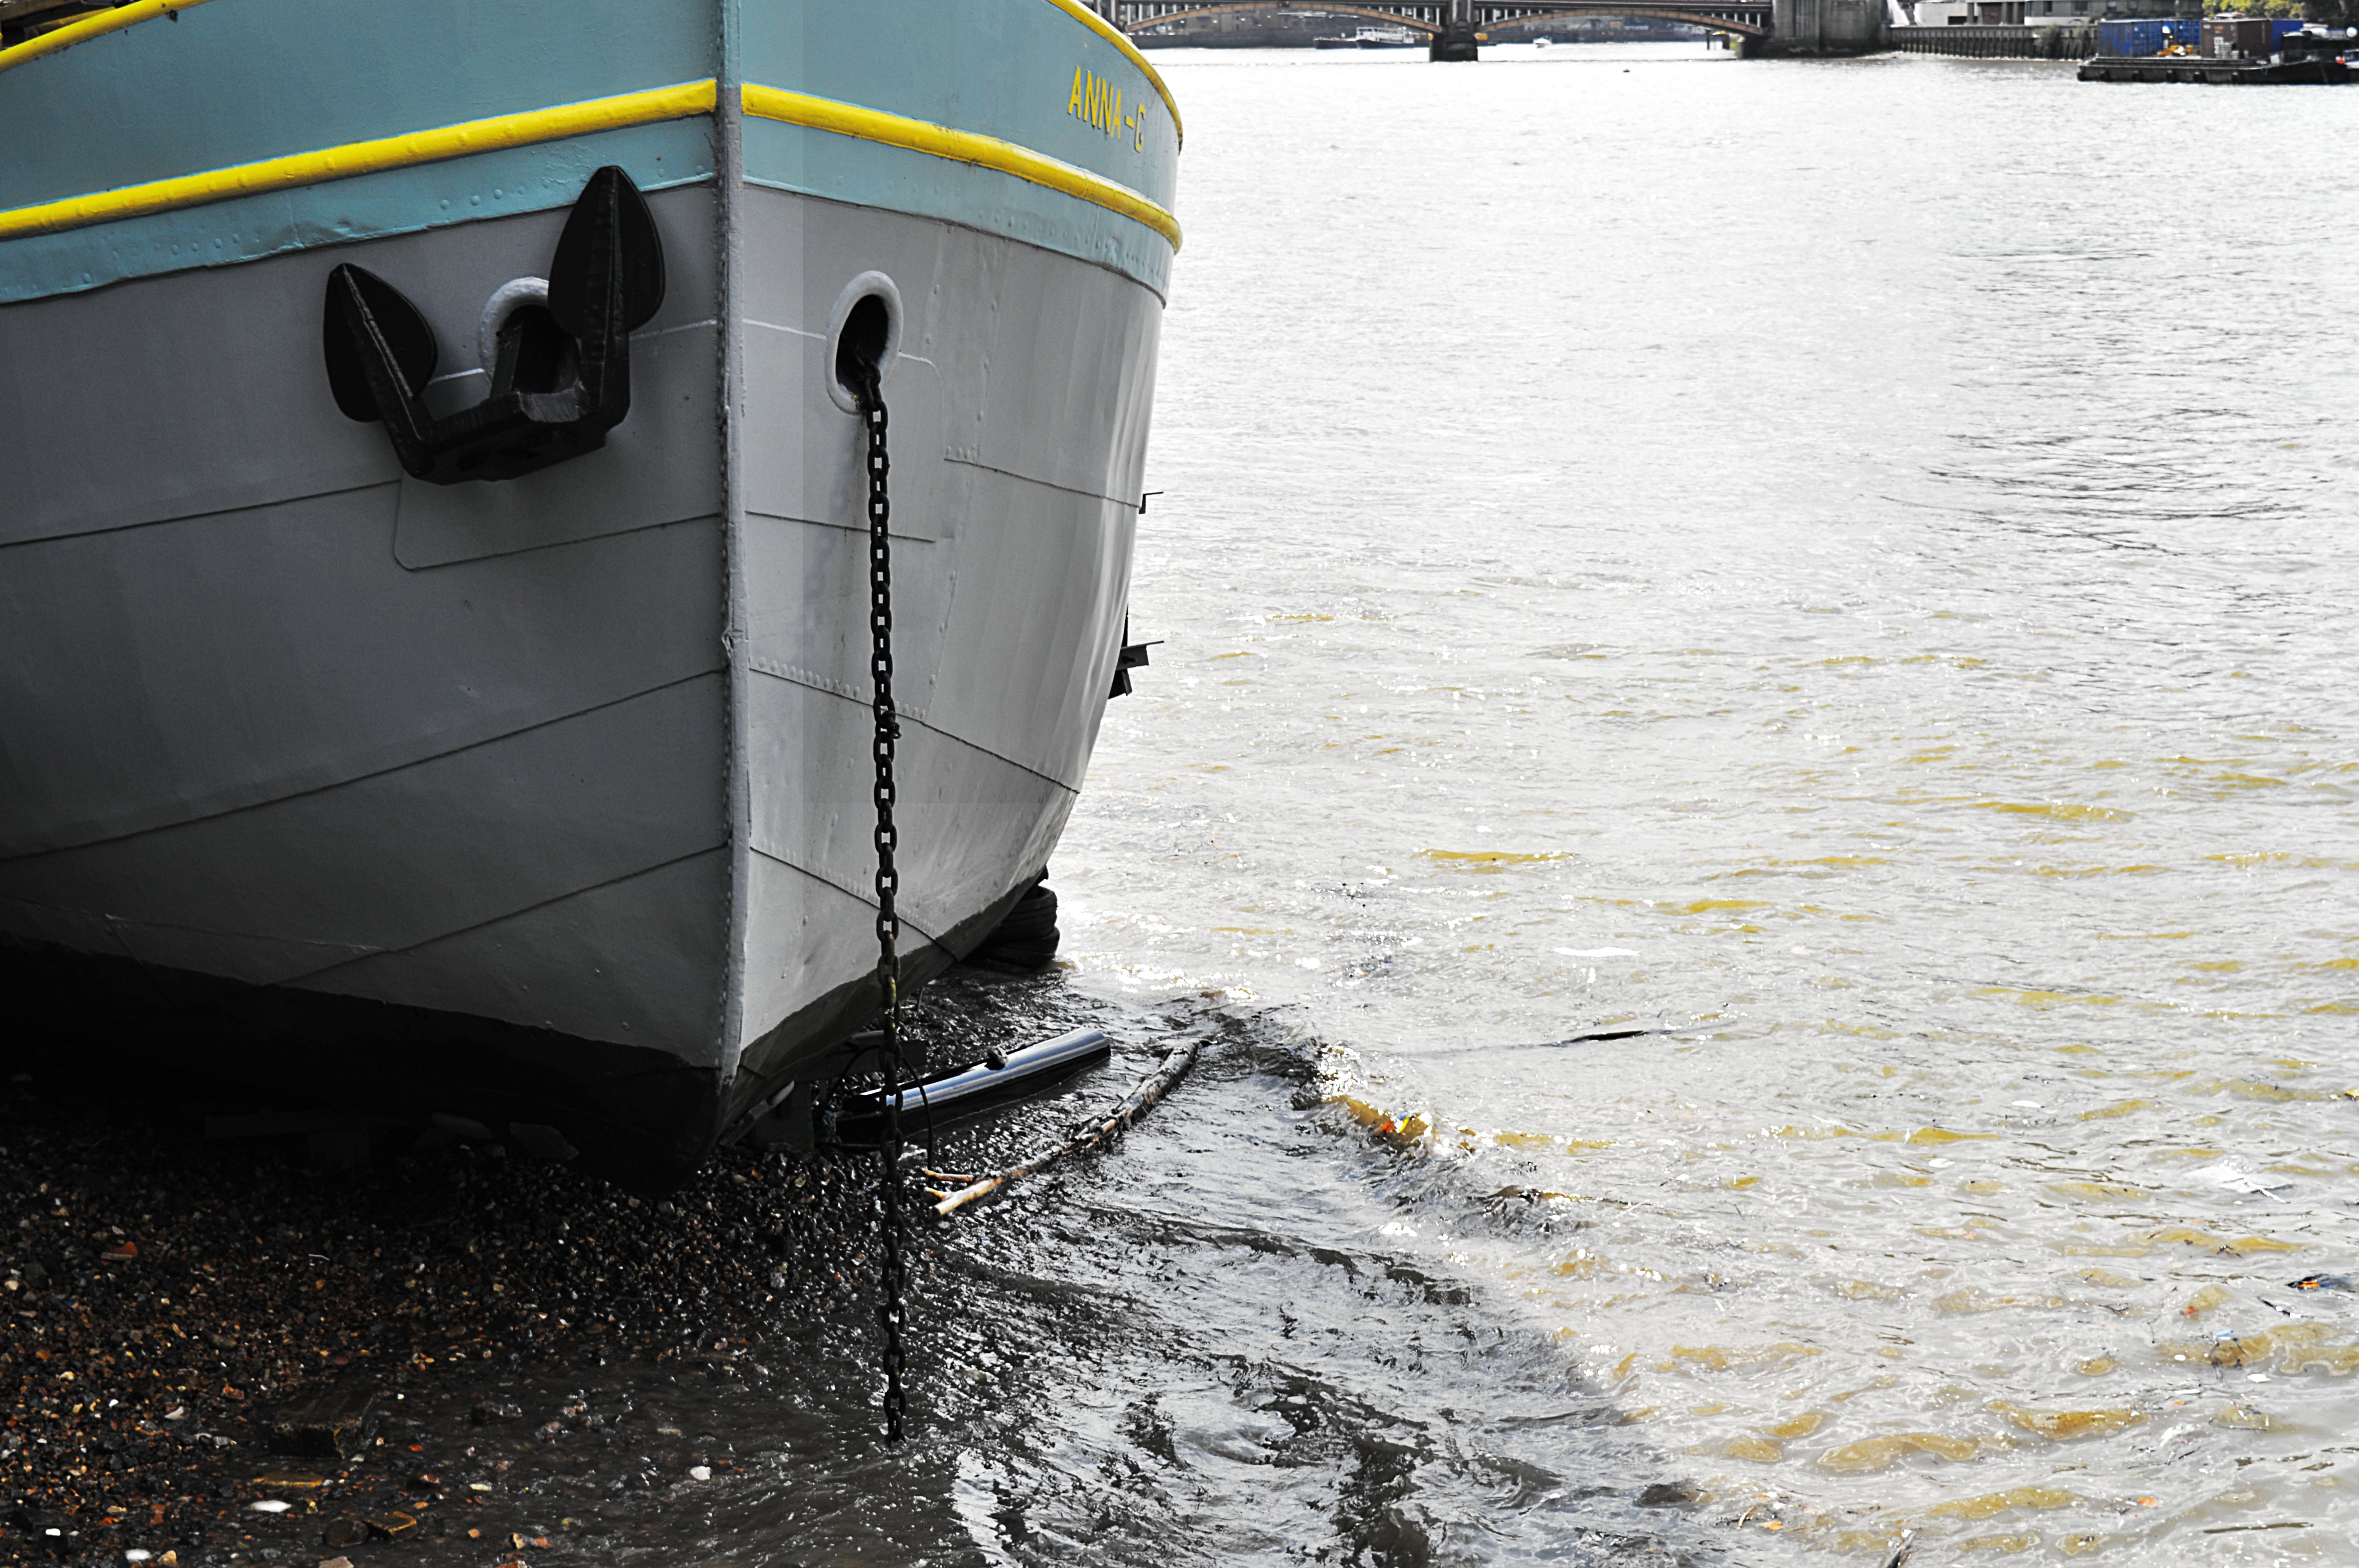
water, wall, yellow, river, vehicle, road surface, asphalt, architecture, channel, boat, waste container